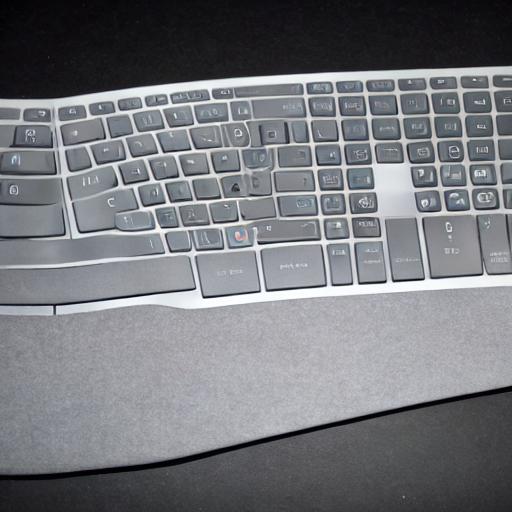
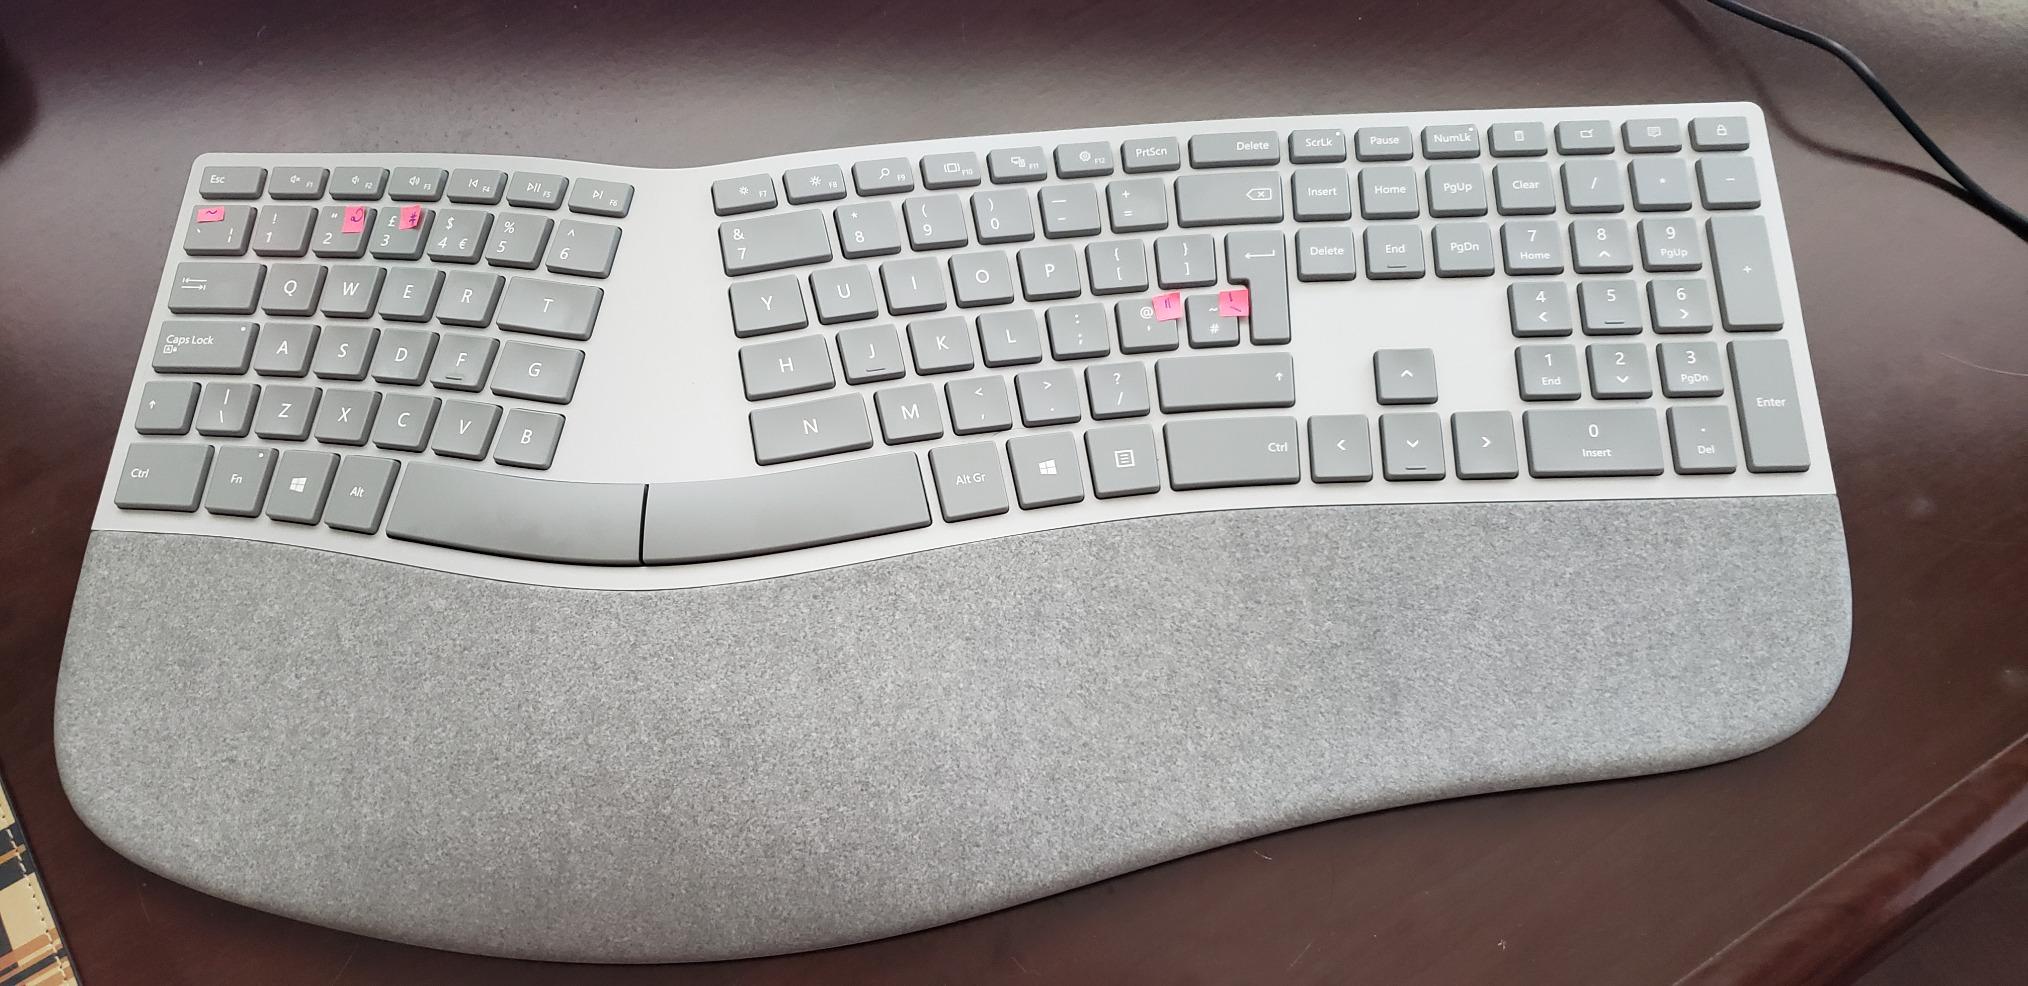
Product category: keyboard
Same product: no